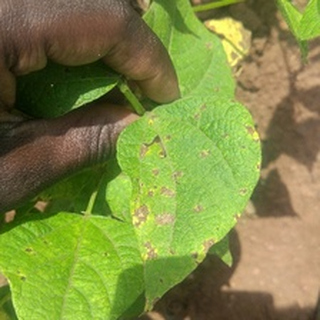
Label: bean_angular_leaf_spot